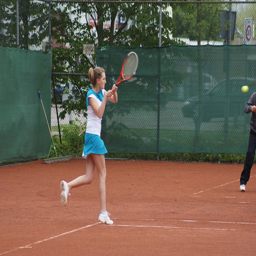
A woman on a court swinging a racket.
A lady is running with a tennis racket on a tennis court.
A female tennis player in action on the court.
a lady tennis player running on the court to return the ball
There is a woman with a racket hitting a tennis ball.